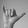
ASL letter: Y